SM U-125

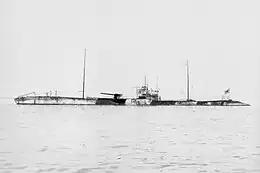
Japanese submarine Maru-1 in 1919

SM "U-125" was one of the 329 submarines serving in the Imperial German Navy in World War I.